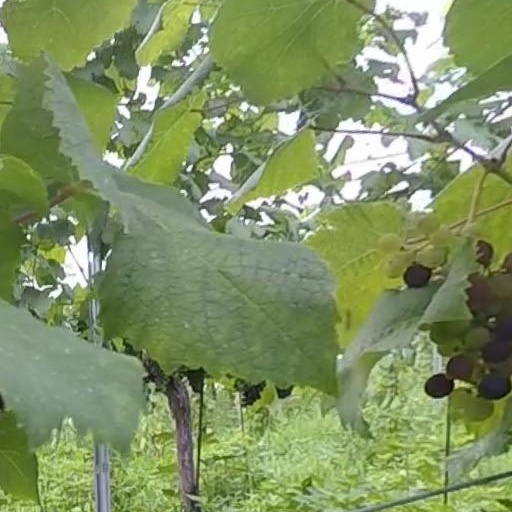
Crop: grape